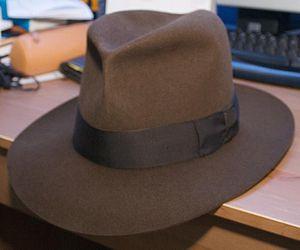
Borsalino identique à celui d'Indiana Jones